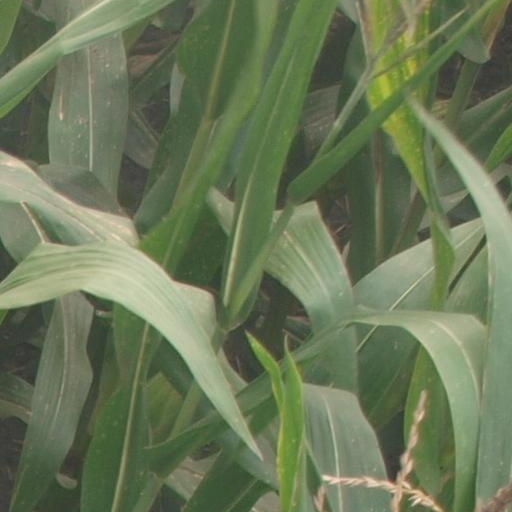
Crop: maize; corn